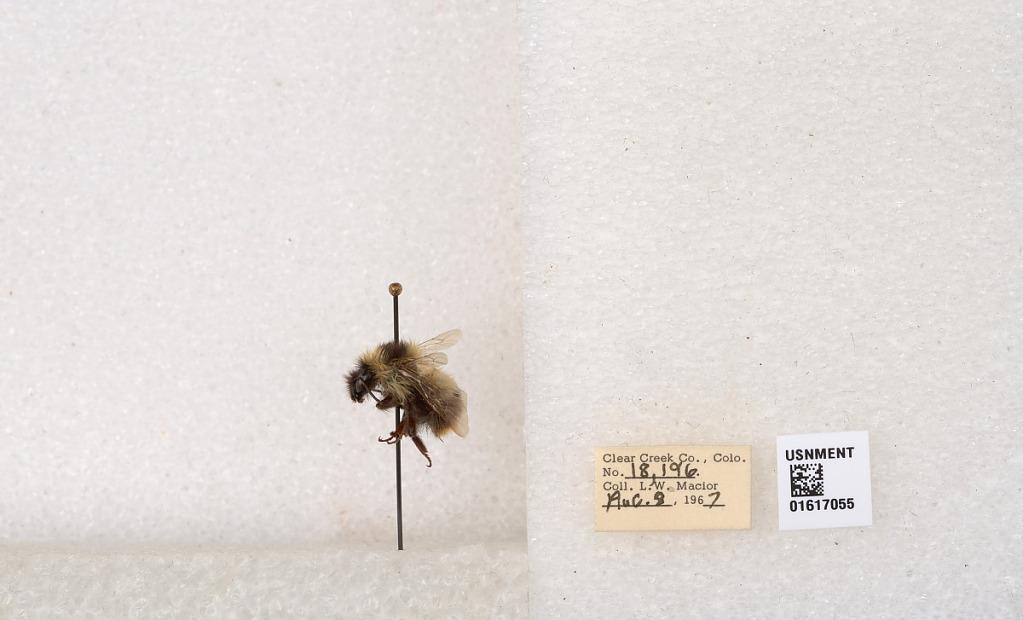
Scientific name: Bombus kirbyellus
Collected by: L. Macior
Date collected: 1967-8-8
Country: United States
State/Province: Colorado
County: Clear Creek
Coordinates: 39.6891, -105.644